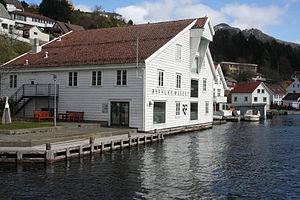
Ryfylkemuseet
Ryfylkemuseet Sand